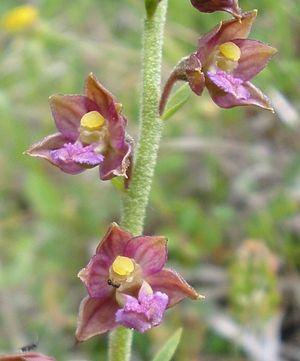
Les Grands Sables des Mayence est le nom d'une petite réserve naturelle à Mayence en Allemagne, importante toutefois d'un point de vue géo-écologique et botanique au niveau supra-régional.